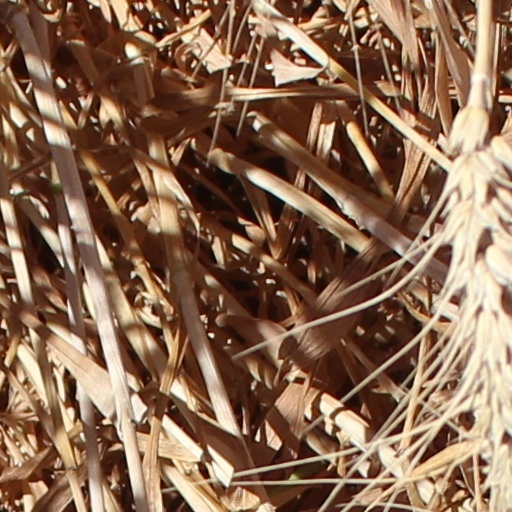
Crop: wheat